Belmar, New Jersey

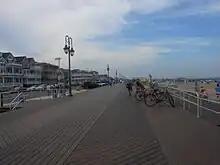
Renovated Belmar Boardwalk after Hurricane Sandy in 2013

NJ Transit provides rail transportation at the Belmar station to and from New York Penn Station in Midtown Manhattan, Newark Penn Station and Hoboken Terminal on the North Jersey Coast Line. New Jersey Transit also provides bus transportation between Belmar and Philadelphia on the 317 route and service on the 830 route.